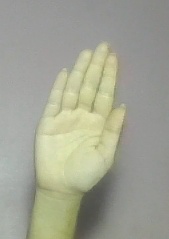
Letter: seen